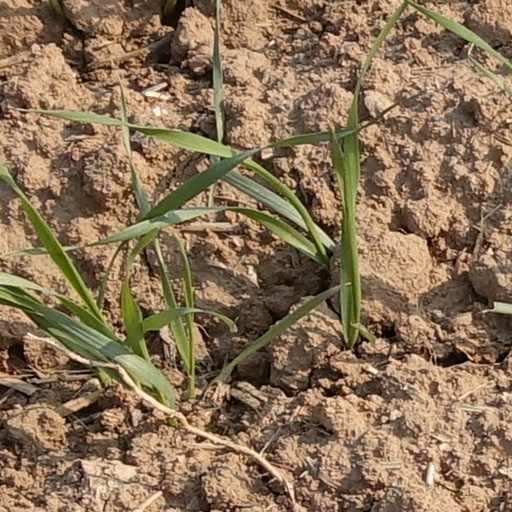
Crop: wheat